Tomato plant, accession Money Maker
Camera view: tilt-top (135 deg); turntable rotation: 180 degrees
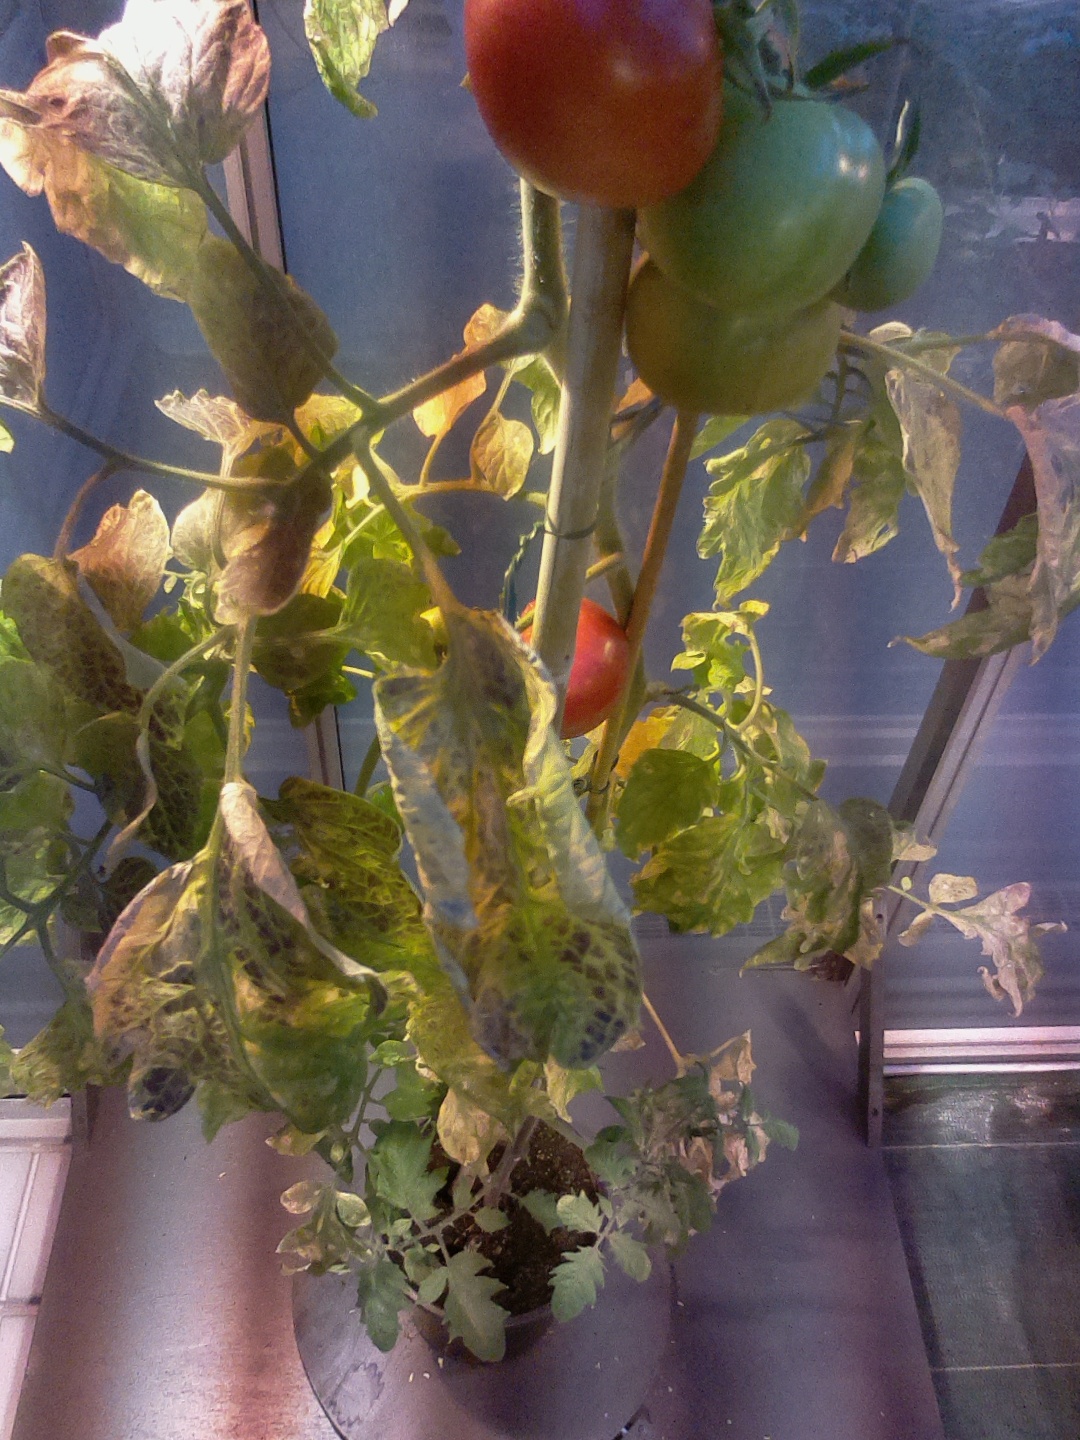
BBCH growth stage 85: 50%-60% of fruits show typical fully ripe color